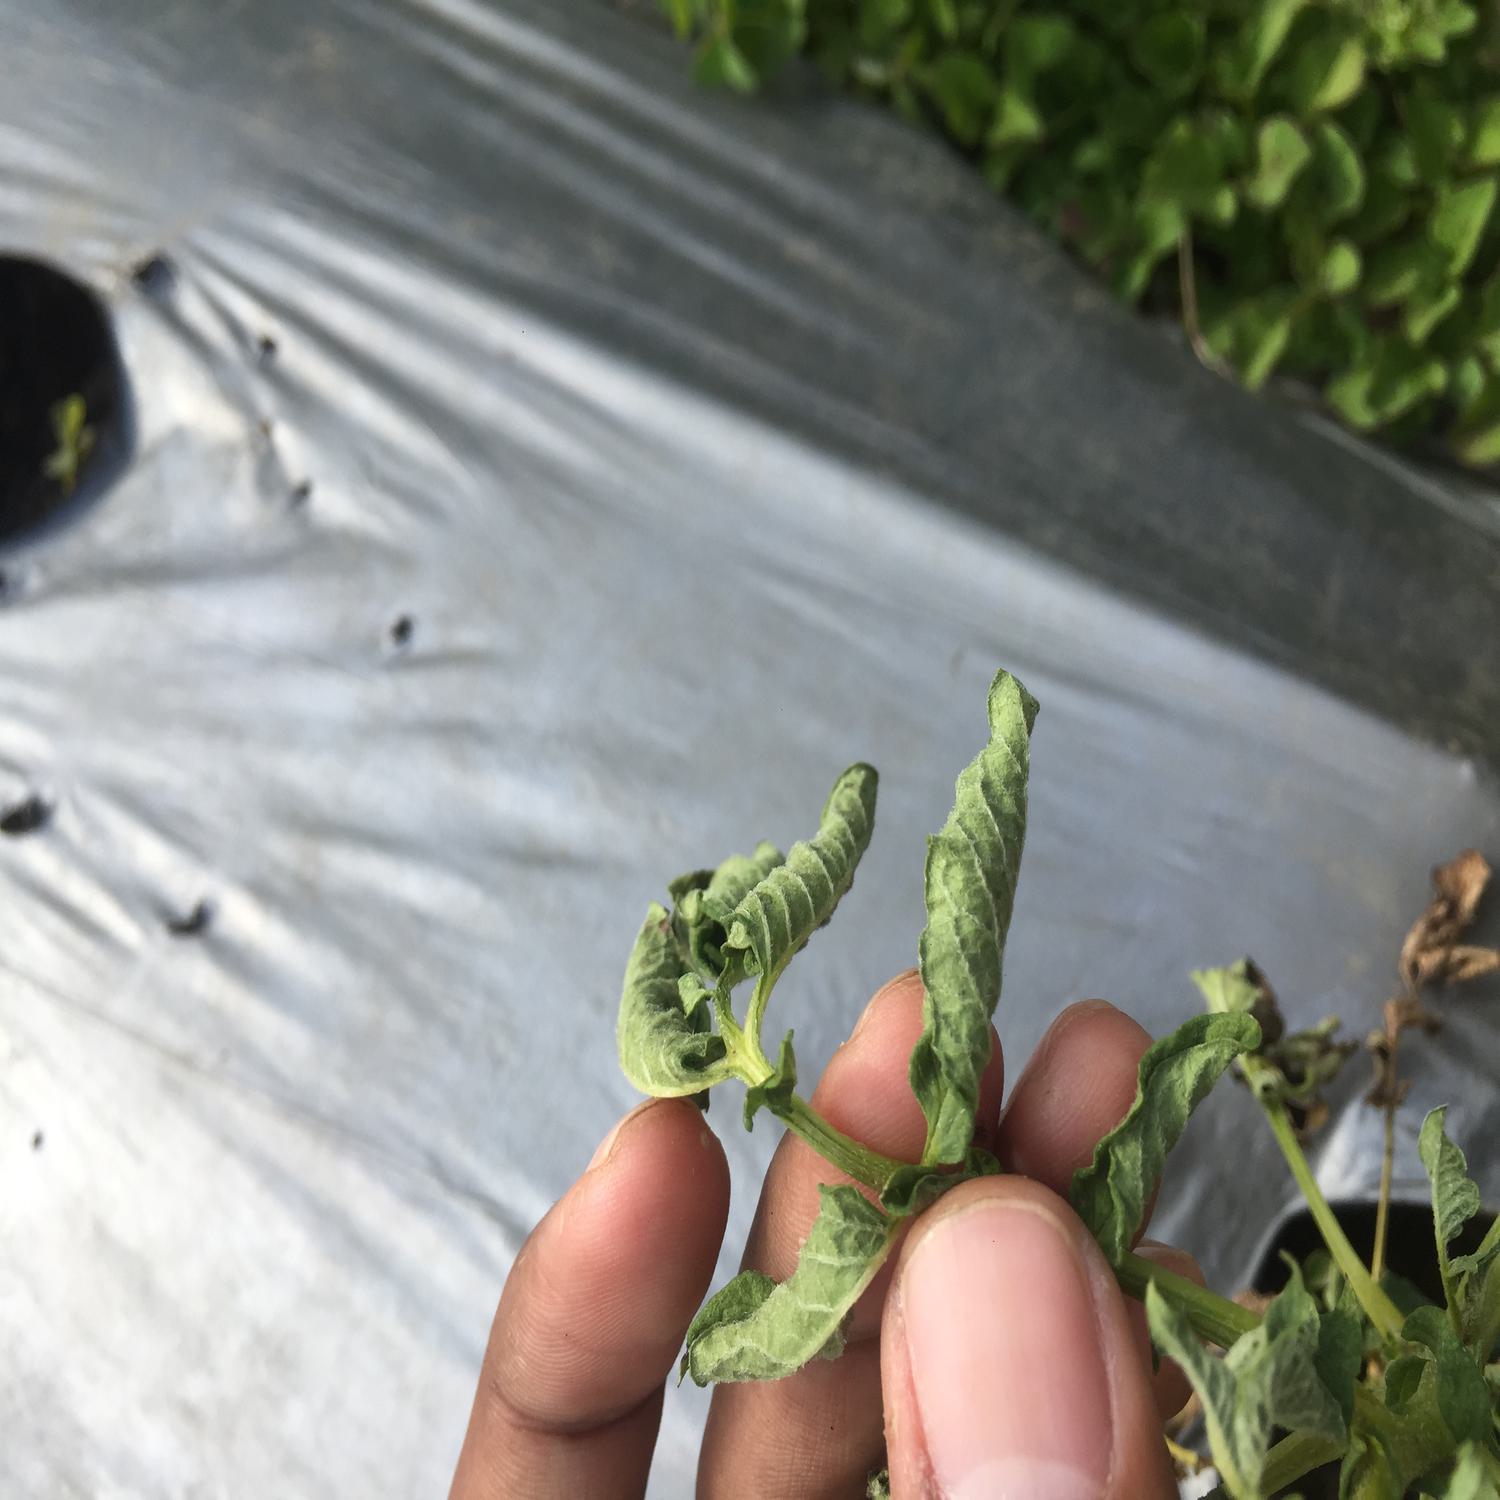
Etiqueta: Pudricion_Parda